Thomson and Thompson

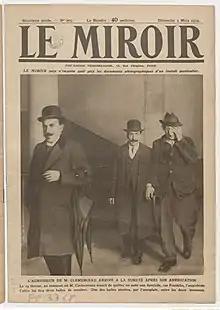
The cover of "Le Miroir" on 2 March 1919

The detectives were in part based on Hergé's father Alexis and uncle Léon, identical twins who often took walks together wearing matching bowler hats while carrying matching walking sticks. Another inspiration was a picture of two mustachioed, bowler-hatted, formally dressed detectives who were featured on the cover of the "Le Miroir" edition of 2 March 1919. They were shown escorting Emile Cottin, who had attacked Georges Clemenceau—one detective was handcuffed to the man while the other was holding both umbrellas.